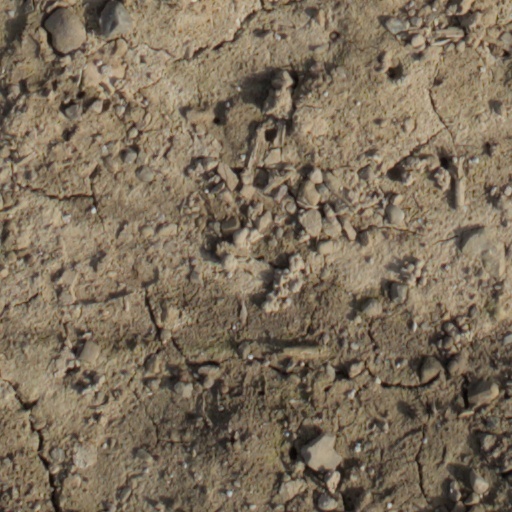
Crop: wheat